Human rights in Norway

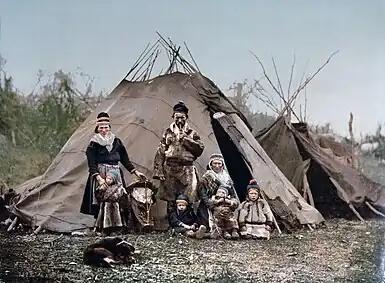
A Sami family

The Sami people are the inhabitants of the northernmost parts of Norway, Finland, Sweden, and the Kola Peninsula of Russia. Despite the bureaucratic boundaries existing between the four states, the Sami people continue to operate as a single group, bonded through their rich cultural and linguistic connections. Despite there being over 50,000 people living and identifying as a Sami person, there is no official state registry defining the Sami people as Indigenous in Norway.